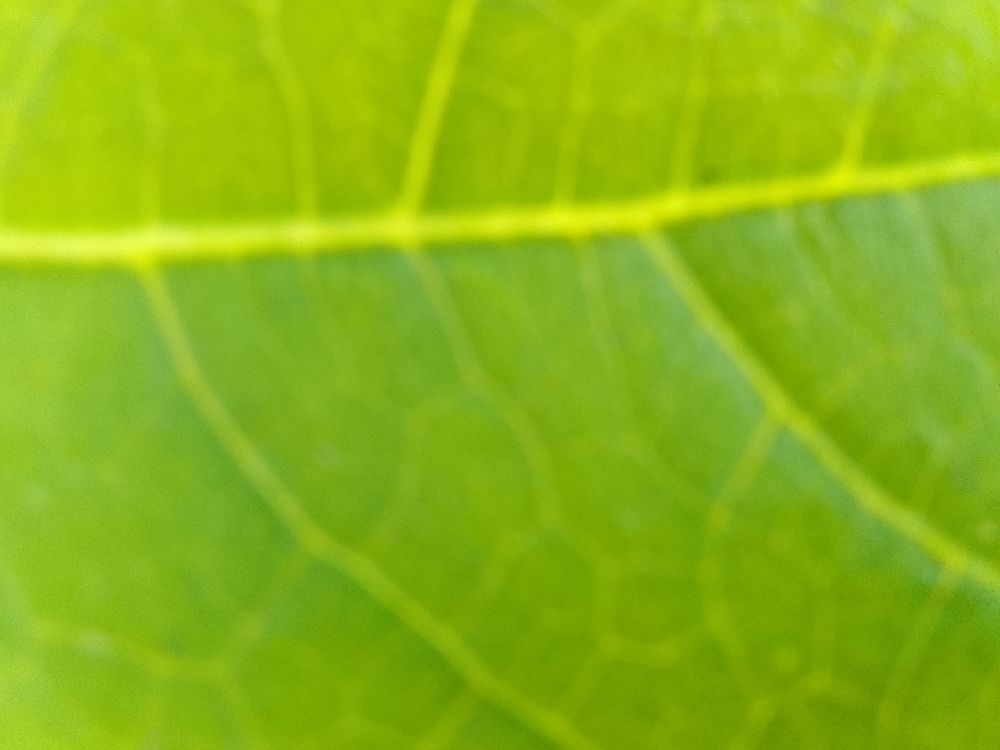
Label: healthy